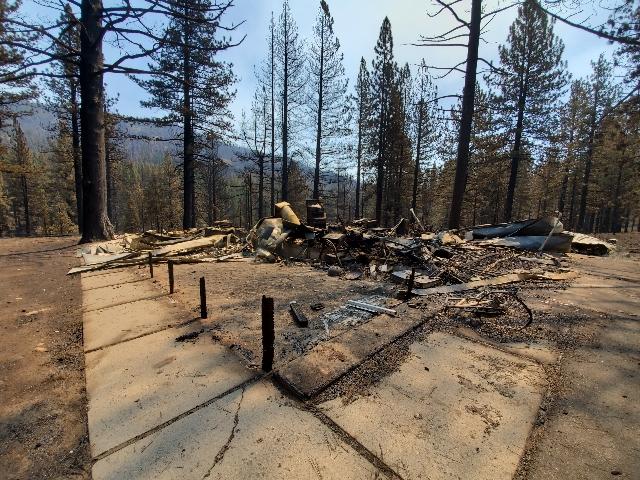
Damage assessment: destroyed